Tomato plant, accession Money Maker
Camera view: bottom (45 deg); turntable rotation: 150 degrees
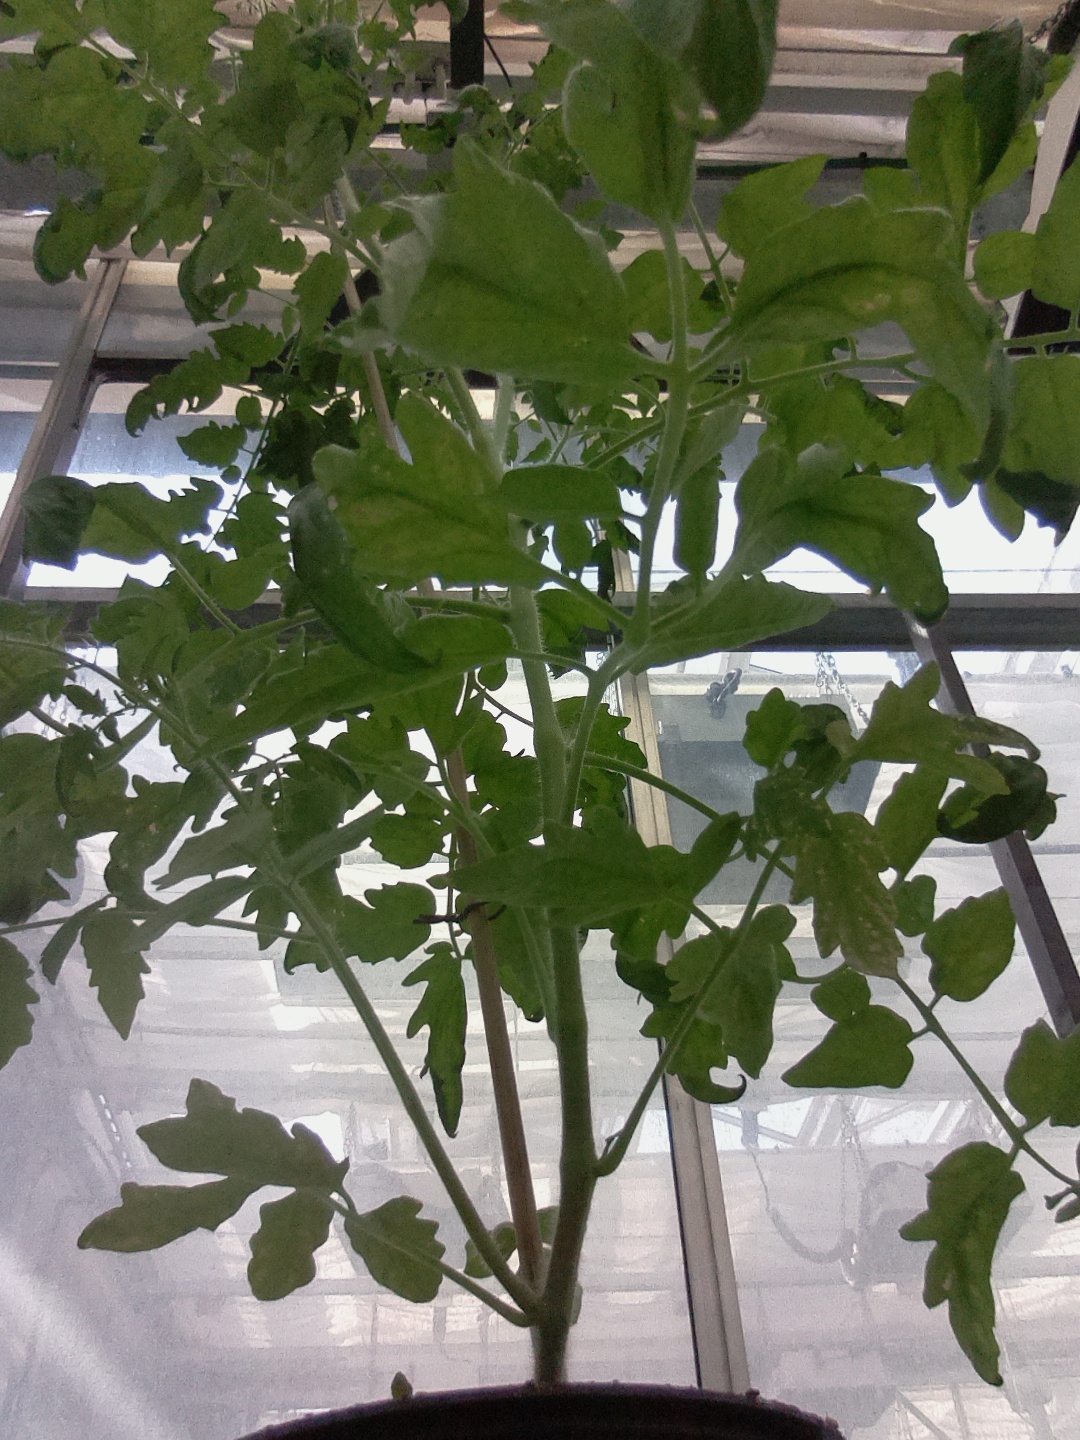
BBCH growth stage 64: 40%-50% of flowers open